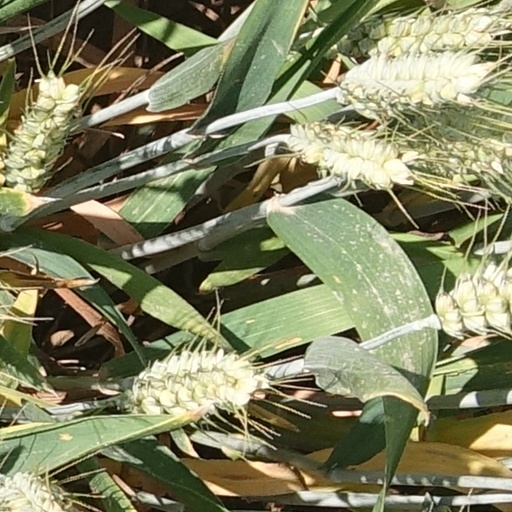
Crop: wheat